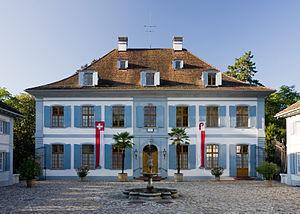
Sissach est une commune suisse du canton de Bâle-Campagne, située dans le district de Sissach.